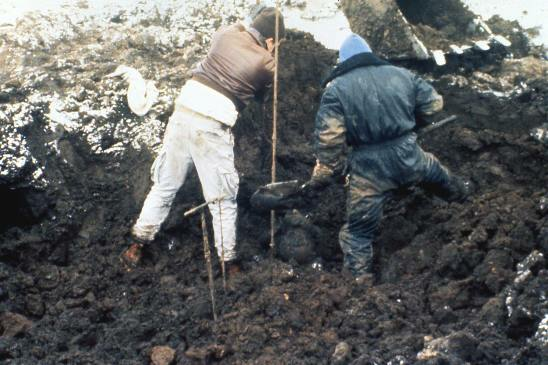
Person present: Yes